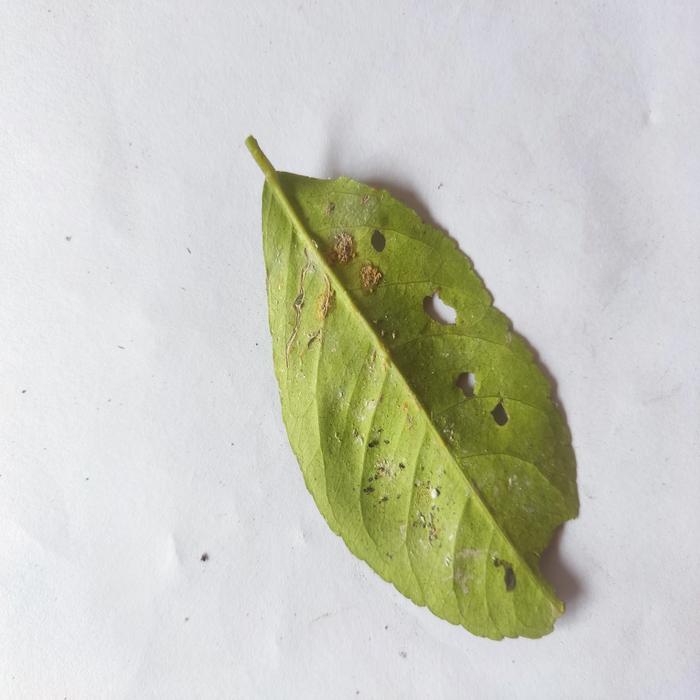
Crop: Lemon
Leaf condition: Sooty_Mold